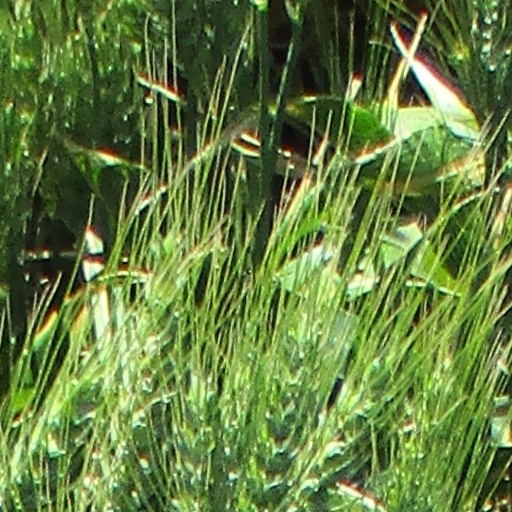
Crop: wheat